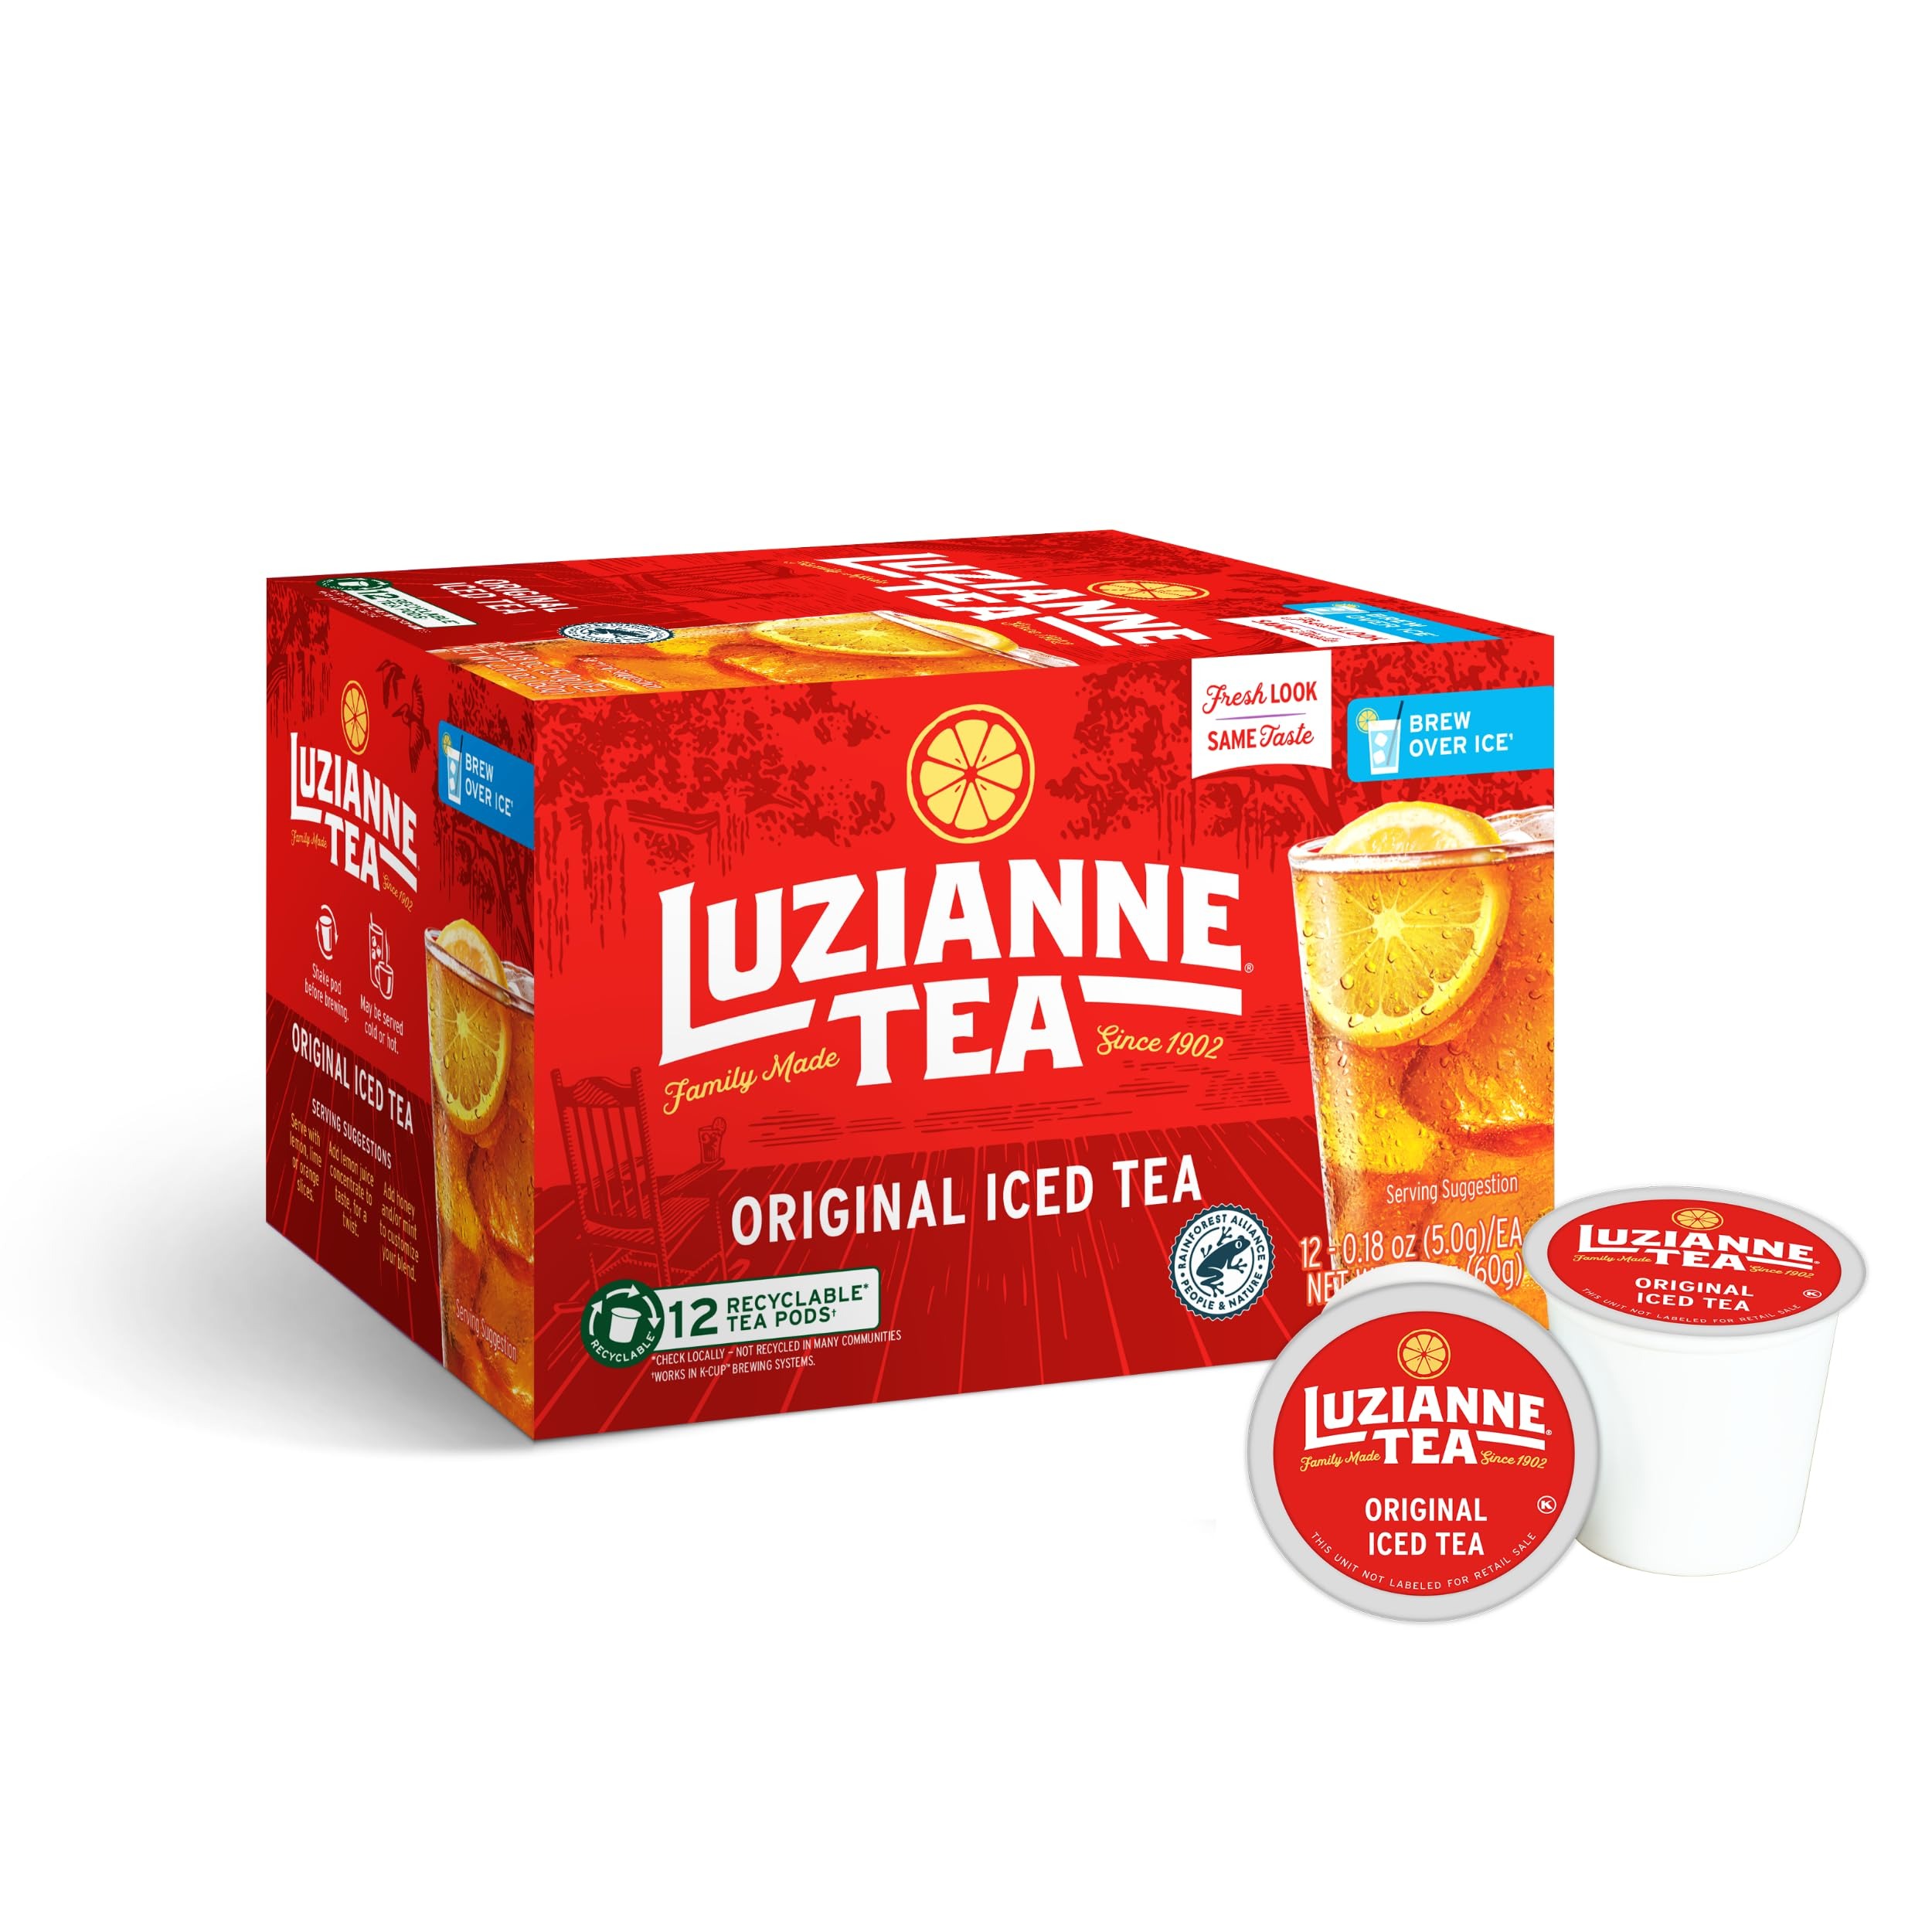
Item Name: Luzianne Unsweetened Iced Tea Single Serve Pods, 12ct Box (Pack of 1)
Bullet Point 1: Unsweetened Iced Tea Single Serve Pods: Brew one ice cold glass at a time; These single serve pods are easy to brew with no boiling necessary; Made with real tea leaves for a refreshing taste
Bullet Point 2: Brew a Single Fresh Cup: There's nothing as invigorating as a glass of iced tea brewed right at home; These single serve pods are easy to use; simply brew and serve iced; stir to chill for a refreshing cup
Bullet Point 3: Luzianne Iced Tea: We continue to craft one of America's most popular iced teas and coffees; 30 percent of our tea supply come from Rainforest Alliance certified farms; Our tea leaves deliver perfect flavor every time
Bullet Point 4: Authentic Southern Tea: Luzianne Tea has been a fan favorite since 1902! Check out our array of products like single-serve pods, iced tea bags, concentrates and bottled drinks.
Bullet Point 5: Luzianne Heritage: Our family business has been blending tea for over 100 years. Luzianne founder William B. Reily helped to spread the popularity of tea and coffee across America.
Value: 12.0
Unit: Count

Price: 13.095